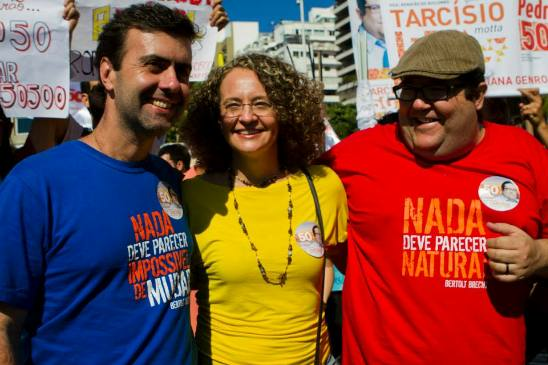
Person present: Yes